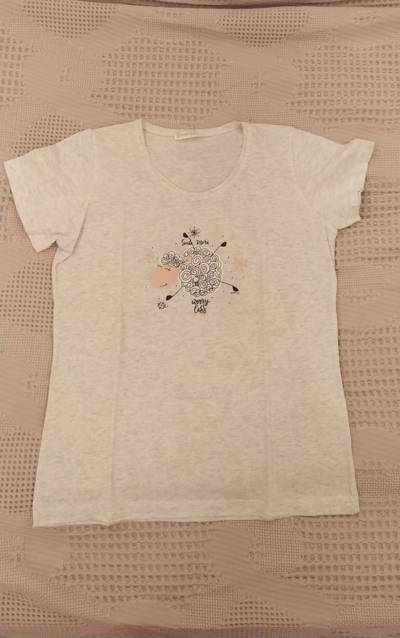
Waste category: clothes